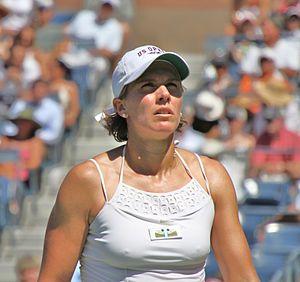
Gréta Arn est une joueuse de tennis germano-hongroise, professionnelle depuis 1997. Ayant la double nationalité, elle a représenté l'Allemagne jusqu'en 2007 puis la Hongrie à partir de 2008.